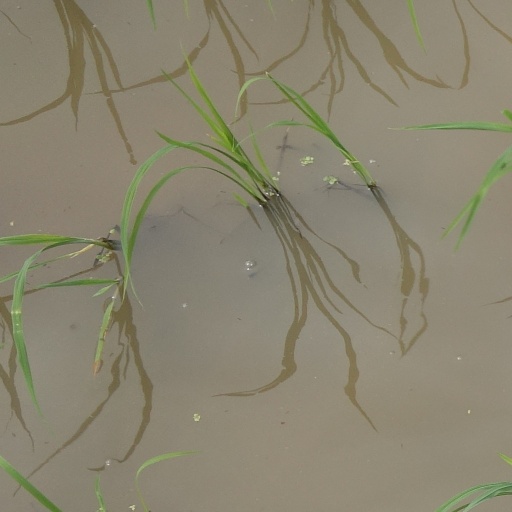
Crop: rice